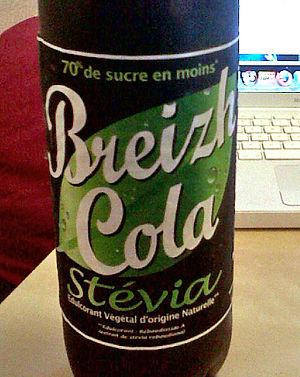
Le Breizh Cola est une boisson gazeuse, un altercola breton commercialisé dès 2002 par la brasserie Lancelot et distribué via sa filiale Phare Ouest, dont le siège social de la brasserie se situe au Roc-Saint-André dans le Morbihan.